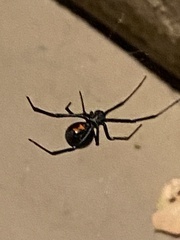
Species: Lactrodectus_hesperus